Zellweger off-peak

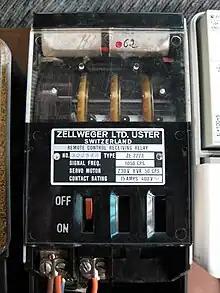
Zellweger Relay ZE 22/3 with outside cover removed. At the top in silver can be seen the glow tube.

Zellweger is the brand name of an electric switching device also known as a Ripple Control Receiver used to control off-peak electrical loads such as water heaters by switching these loads OFF over peak energy use times of the day and switching them ON after peak energy use times of the day, hence the term 'off peak' control. It is an example of carrier current signaling.